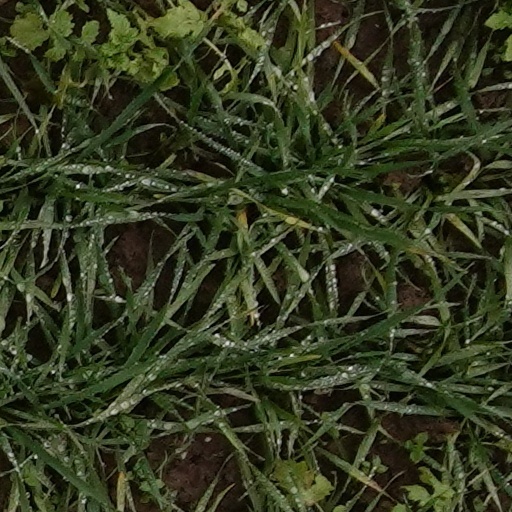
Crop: wheat